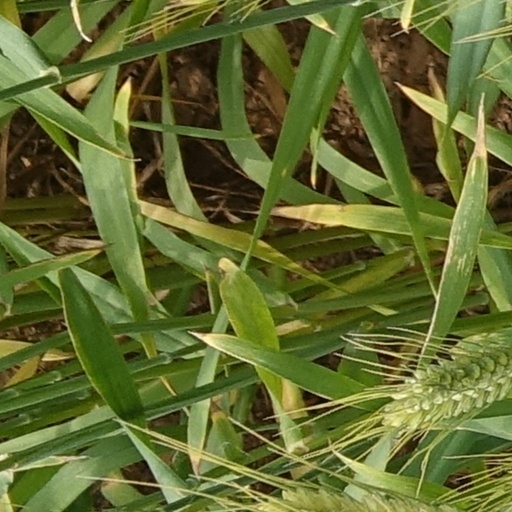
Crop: wheat